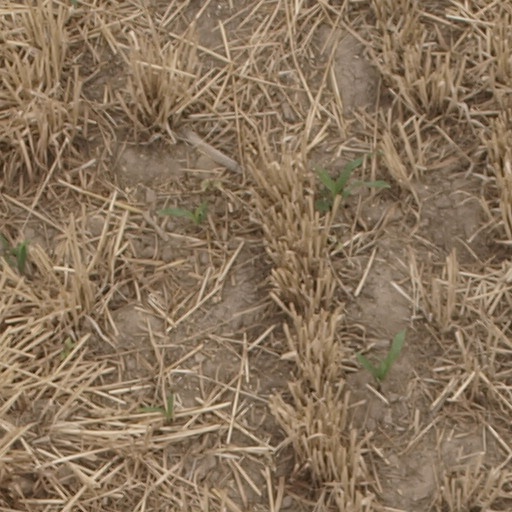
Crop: maize; corn